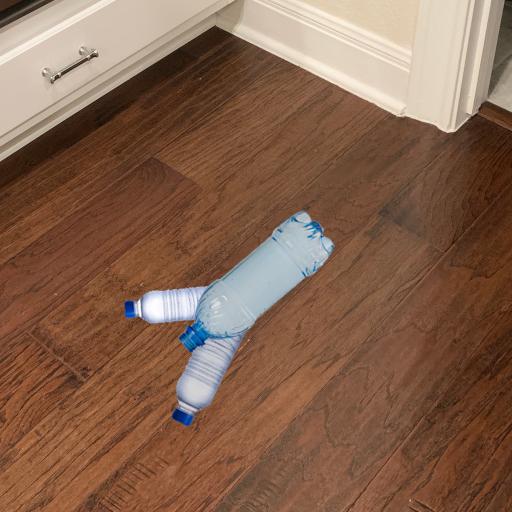
Label: bottles